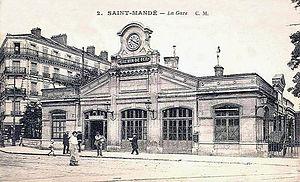
La gare de Saint-Mandé, Val-de-Marne, France.
Saint-Mandé est une commune française située dans le département du Val-de-Marne en région Île-de-France.